I Surrender Dear (1931 film)

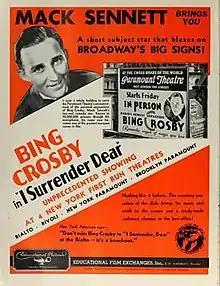

I Surrender Dear is a 1931 Educational-Mack Sennett Featurette (No. S2094) starring Bing Crosby and directed by Mack Sennett. This was the first of the six short films Crosby made for Sennett and which helped launch his career as a solo performer.